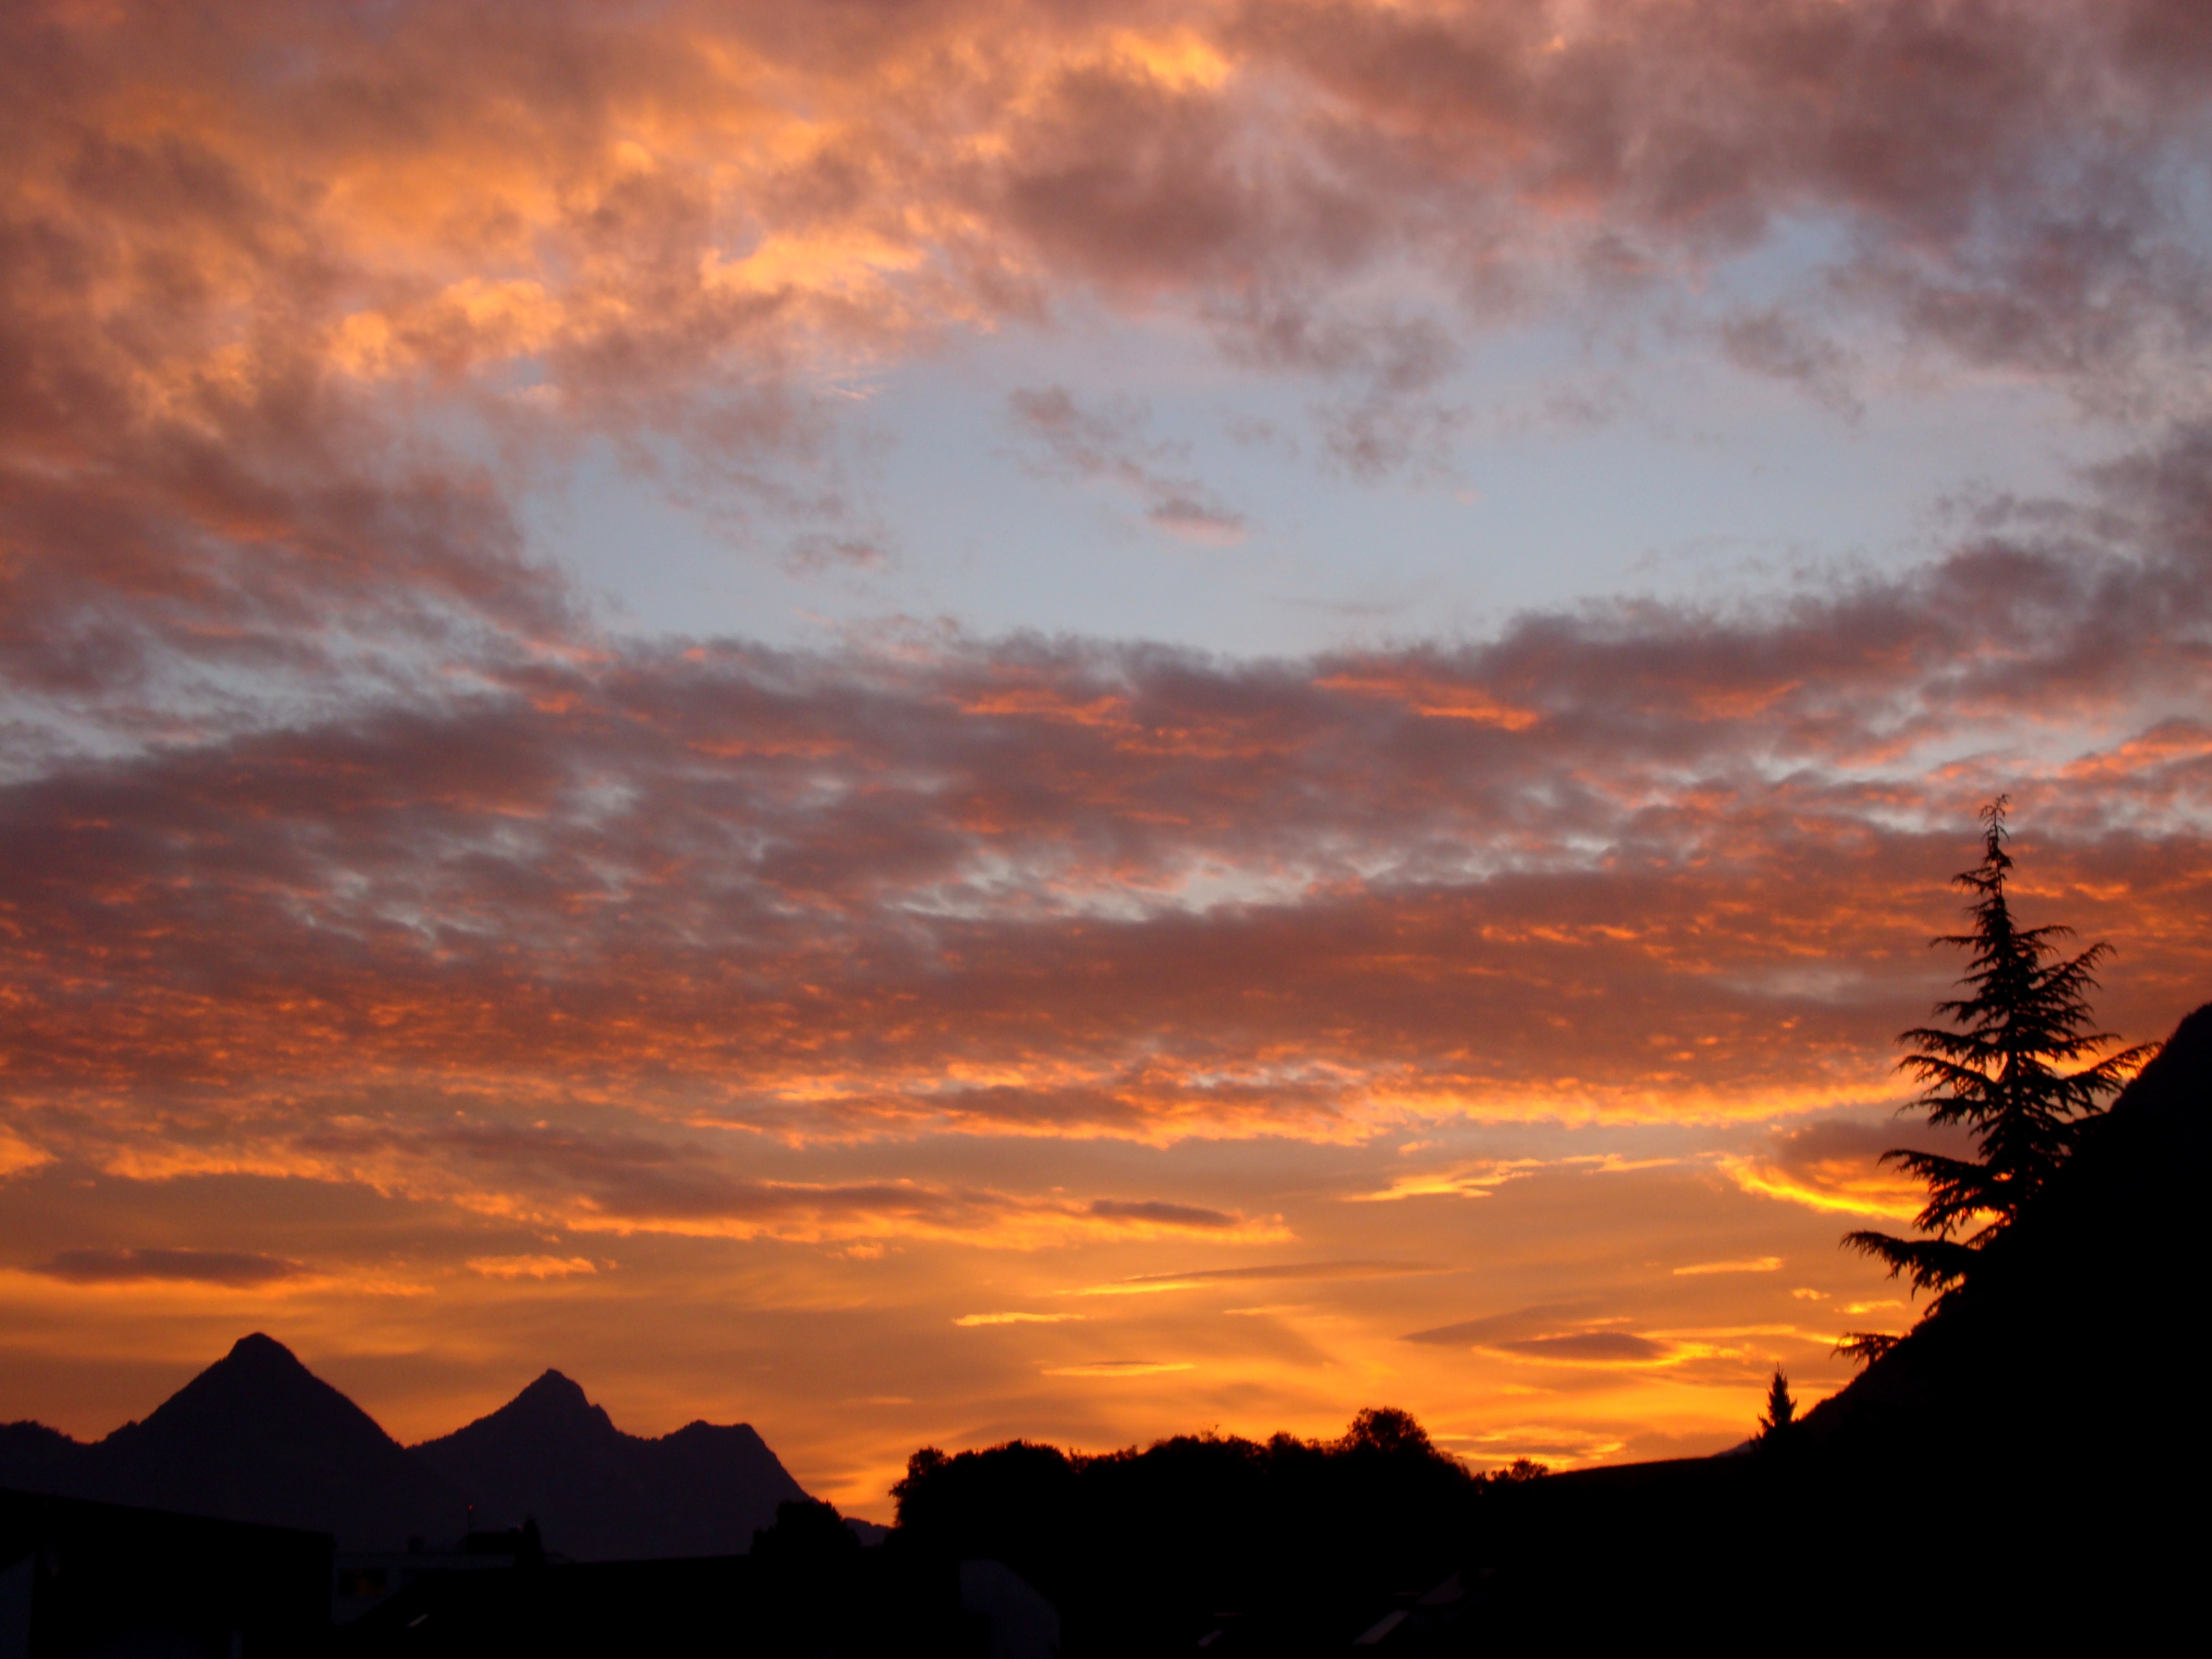
horizon, cloud, sky, sun, sunrise, sunset, sunlight, morning, dawn, atmosphere, dusk, evening, skies, mountains, morning light, afterglow, red sky at morning